Kazimierz Ryczan

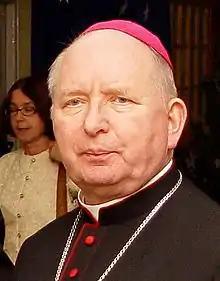

Kazimierz Ryczan (10 February 1939 – 13 September 2017) was a Polish Roman Catholic bishop.